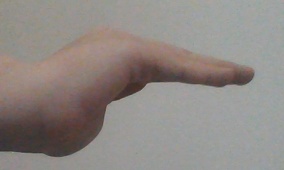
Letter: haa